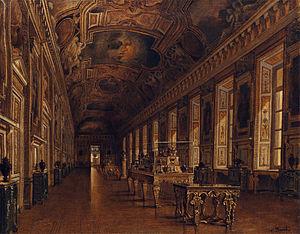
La galerie d'Apollon est une pièce du palais du Louvre, prototype du classicisme français tel qu'on le retrouvera à Versailles.